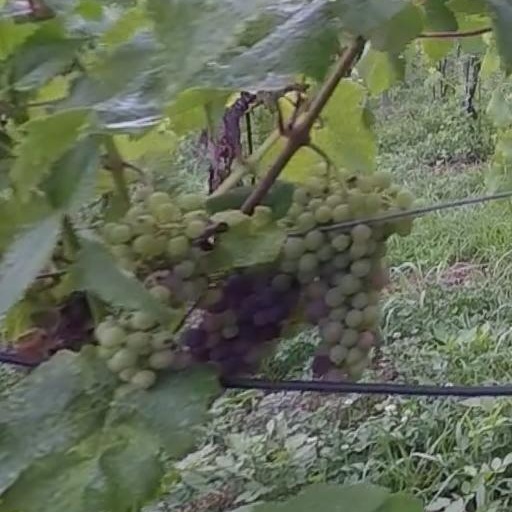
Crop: grape